Who's Been Sleeping with Kat?

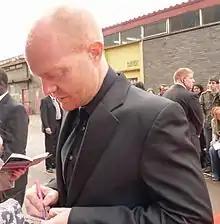
Jake Wood, who plays Max Branning.

Max has a history of cheating, which "Inside Soap" said would make him the most obvious person, but as he has recently reunited with his former wife Tanya Jessop (Jo Joyner), it would be the worst thing he could do. However, the magazine said that "Max thrives on passion and deceipt, so getting it on with Kat behind Tanya's back would be consistent." They also said he was busy with his own problems, but had form finding Slater (Kat's maiden name) women irresistible (he had an affair with Stacey Slater (Lacey Turner) years earlier). They said Kat's fiery personality would appeal to Max and "he loves illicit liaisons with unsuitable partners". They felt he was bound to mess up his relationship with Tanya, but thought it would more likely be something else that would do that. "Soaplife" said Max was "least likely even though he has the track record and the matching morals of an alley cat." Actor Wood had previously promised a big storyline for Max, but "Soaplife" did not think this would be it. "Soaplife" later ruled out Max, asking "why would he go for hamburger (Kat) when he has steak (Tanya) at home?" "All About Soap" called Max a "love rat", but doubted that he would cheat on Tanya again, but as it's Max, "all bets are off when it comes to the bedroom", and said he was the second most likely suspect. In September 2012, Richie said he thought that Max was the most likely suspect, saying "I think it's Max. You can't trust him!" Wood stated that "It would definitely be in keeping with Max for him to be having an affair. He's got a chequered history and women are his Achilles heel. So it would make a lot of sense for it to be him. It would be bad timing, though, because he's planning to get remarried!"